Ulm–Sigmaringen railway

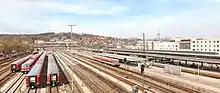
Ulm Central: The node station of a possible S-Bahn from Ulm to Neu-Ulm

Shorter trip times, as well as the move of the single-track train crossing points between Tuttlingen and Sigmaringen, would also be the pre-requisites for the development of a Stadtbahn Tuttlingen, which has been under discussion since 2006. This model would use the Donautalbahn, which runs through the city center, as well as residential and industrial areas in the Tuttlingen area, as a city rail line "(Stadtbahn)", and would connect the communities east of Tuttlingen, which are poorly served by the Ringzug, to this network. Probably the most ambitious plans are the ones for a S-Bahn network Ulm/Neu-Ulm. These plans, extant since the 1990s, envision the construction of a new rail line, which would branch off the existing Donautalbahn in Ehingen (Donau) and go to Erbach (Donau) on the Südbahn. This new railway would see only the RegionalExpress trains going from Ulm via Sigmaringen to Neustadt (Schwarzwald), which would significantly cut the trip times. The old section between Ehingen via Blaubeuren, which is densely populated, would be served by a new S-Bahn in the Ulm area. The new section has been tagged with a cost of 75 million Euros. The regional association "Donau-Iller" supports these plans, which are opposed by the government of the state of Baden-Württemberg.